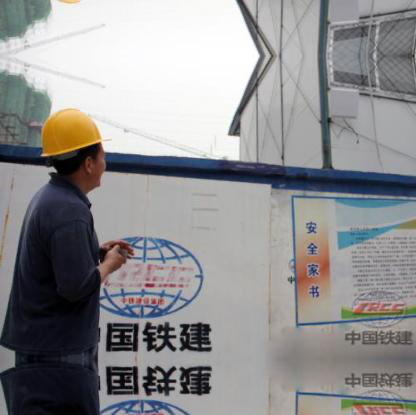
Objects in the image:
label: helmet